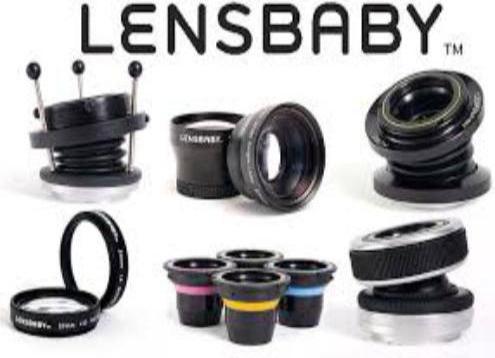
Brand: lensbaby
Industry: Electronic